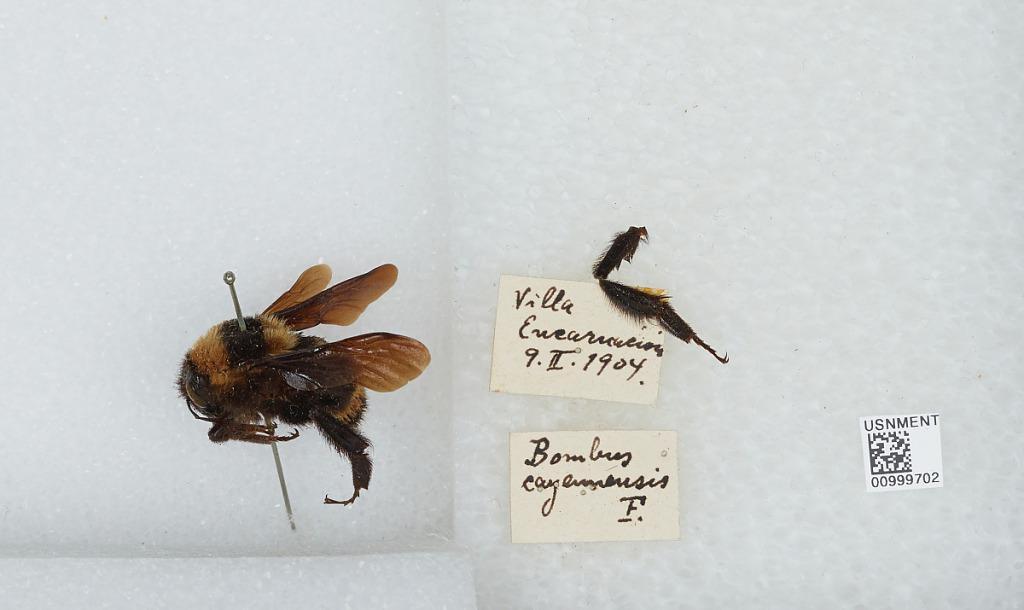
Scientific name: Bombus (Fervidobombus) medius Cresson
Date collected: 1904-2-9